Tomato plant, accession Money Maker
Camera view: tilt-top (135 deg); turntable rotation: 60 degrees
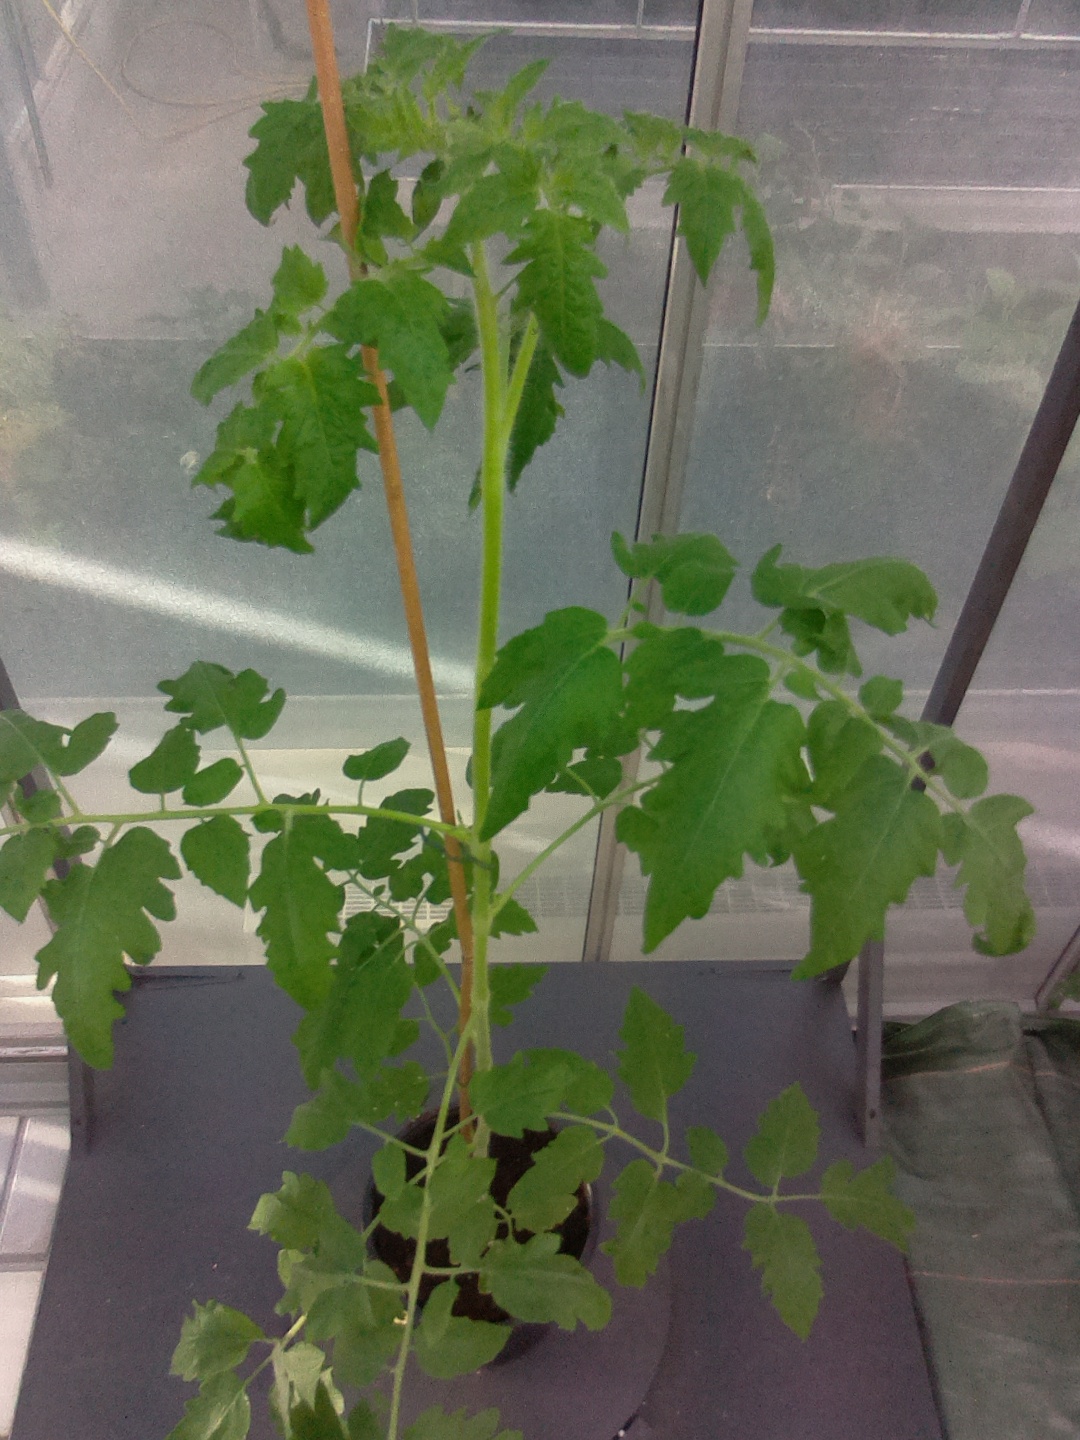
BBCH growth stage 53: 3 inflorescences visible